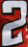
Number: 2